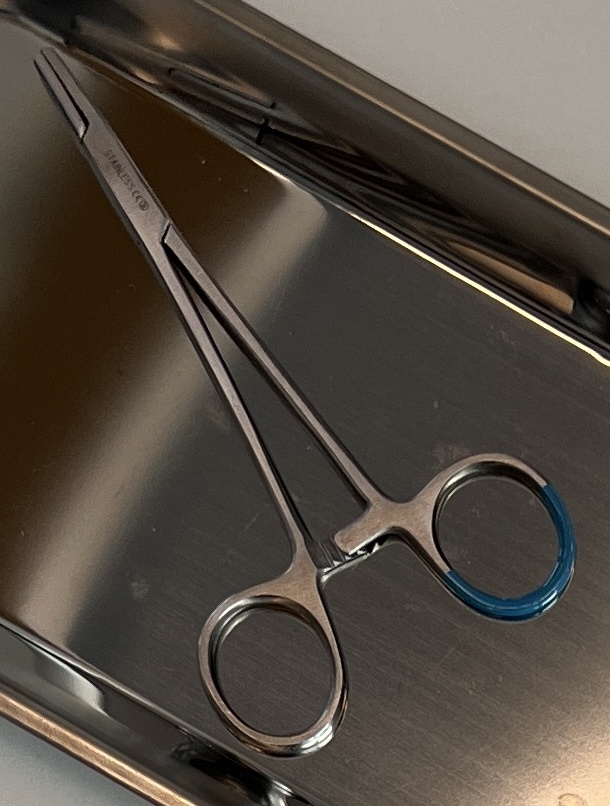
Hinged instrument state: closed